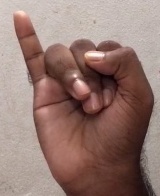
ASL sign: I